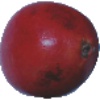
Label: pomegranate